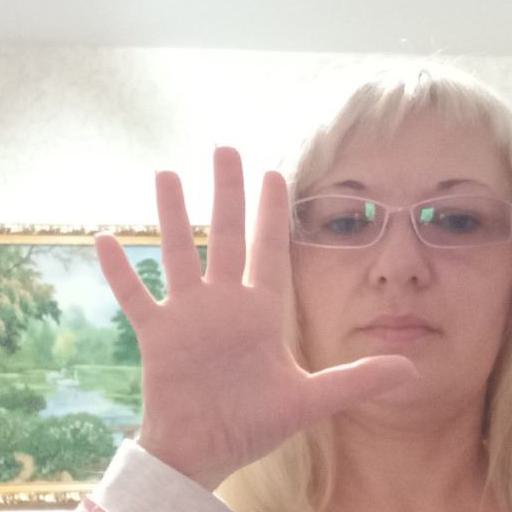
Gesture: palm